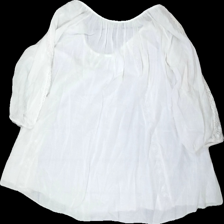
View: back
Type: Blouse
Category: Ladies
Brand: Not in the list
Brand text on label: Elilzia
Colors: White
Material: 100% cotton
Cut: C-collar
Size: XL
Season: Summer
Stains: Minor
Holes: Minor
Price range: <50
Recommended usage: Export